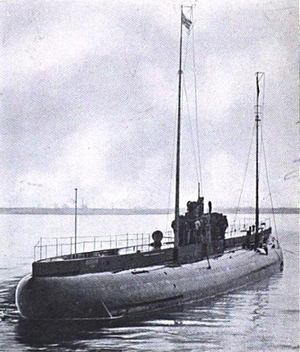
Undervandsbåd / 1. Verdenskrig
Den tyske lastubåd Deutschland
En undervandsbåd, ofte benævnt ubåd, er et fartøj til sejlads på og under vandoverfladen. Undervandsbåde findes i mange typer, til militære, videnskabelige og andre formål. Den første undervandsbåd så dagens lys i 1600-tallet, men der gik mange år, før skibstypen så småt begyndte at få en praktisk anvendelse. De første undervandsbåde havde et militært formål, men først under 1. Verdenskrig fik de en reel betydning.